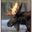
Label: deer